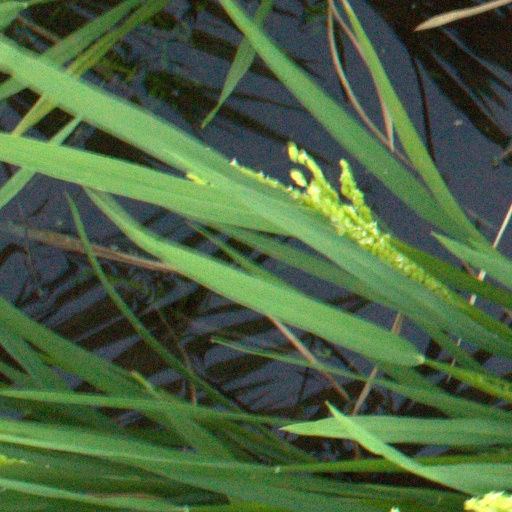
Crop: rice